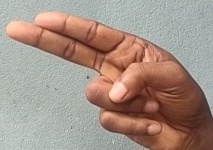
ASL sign: H